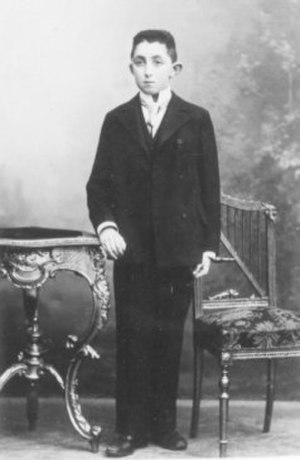
Carl Ehrenstein est un écrivain et traducteur autrichien. C'est un représentant de l’expressionnisme littéraire allemand.